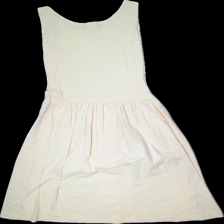
View: back
Type: Dress
Category: Ladies
Brand: Not in the list
Brand text on label: åhléns
Colors: Yellow
Material: 100%cotton
Cut: C-collar, Long, Loose
Size: 42
Season: Summer
Smell: Minor
Price range: 50-100
Recommended usage: Export